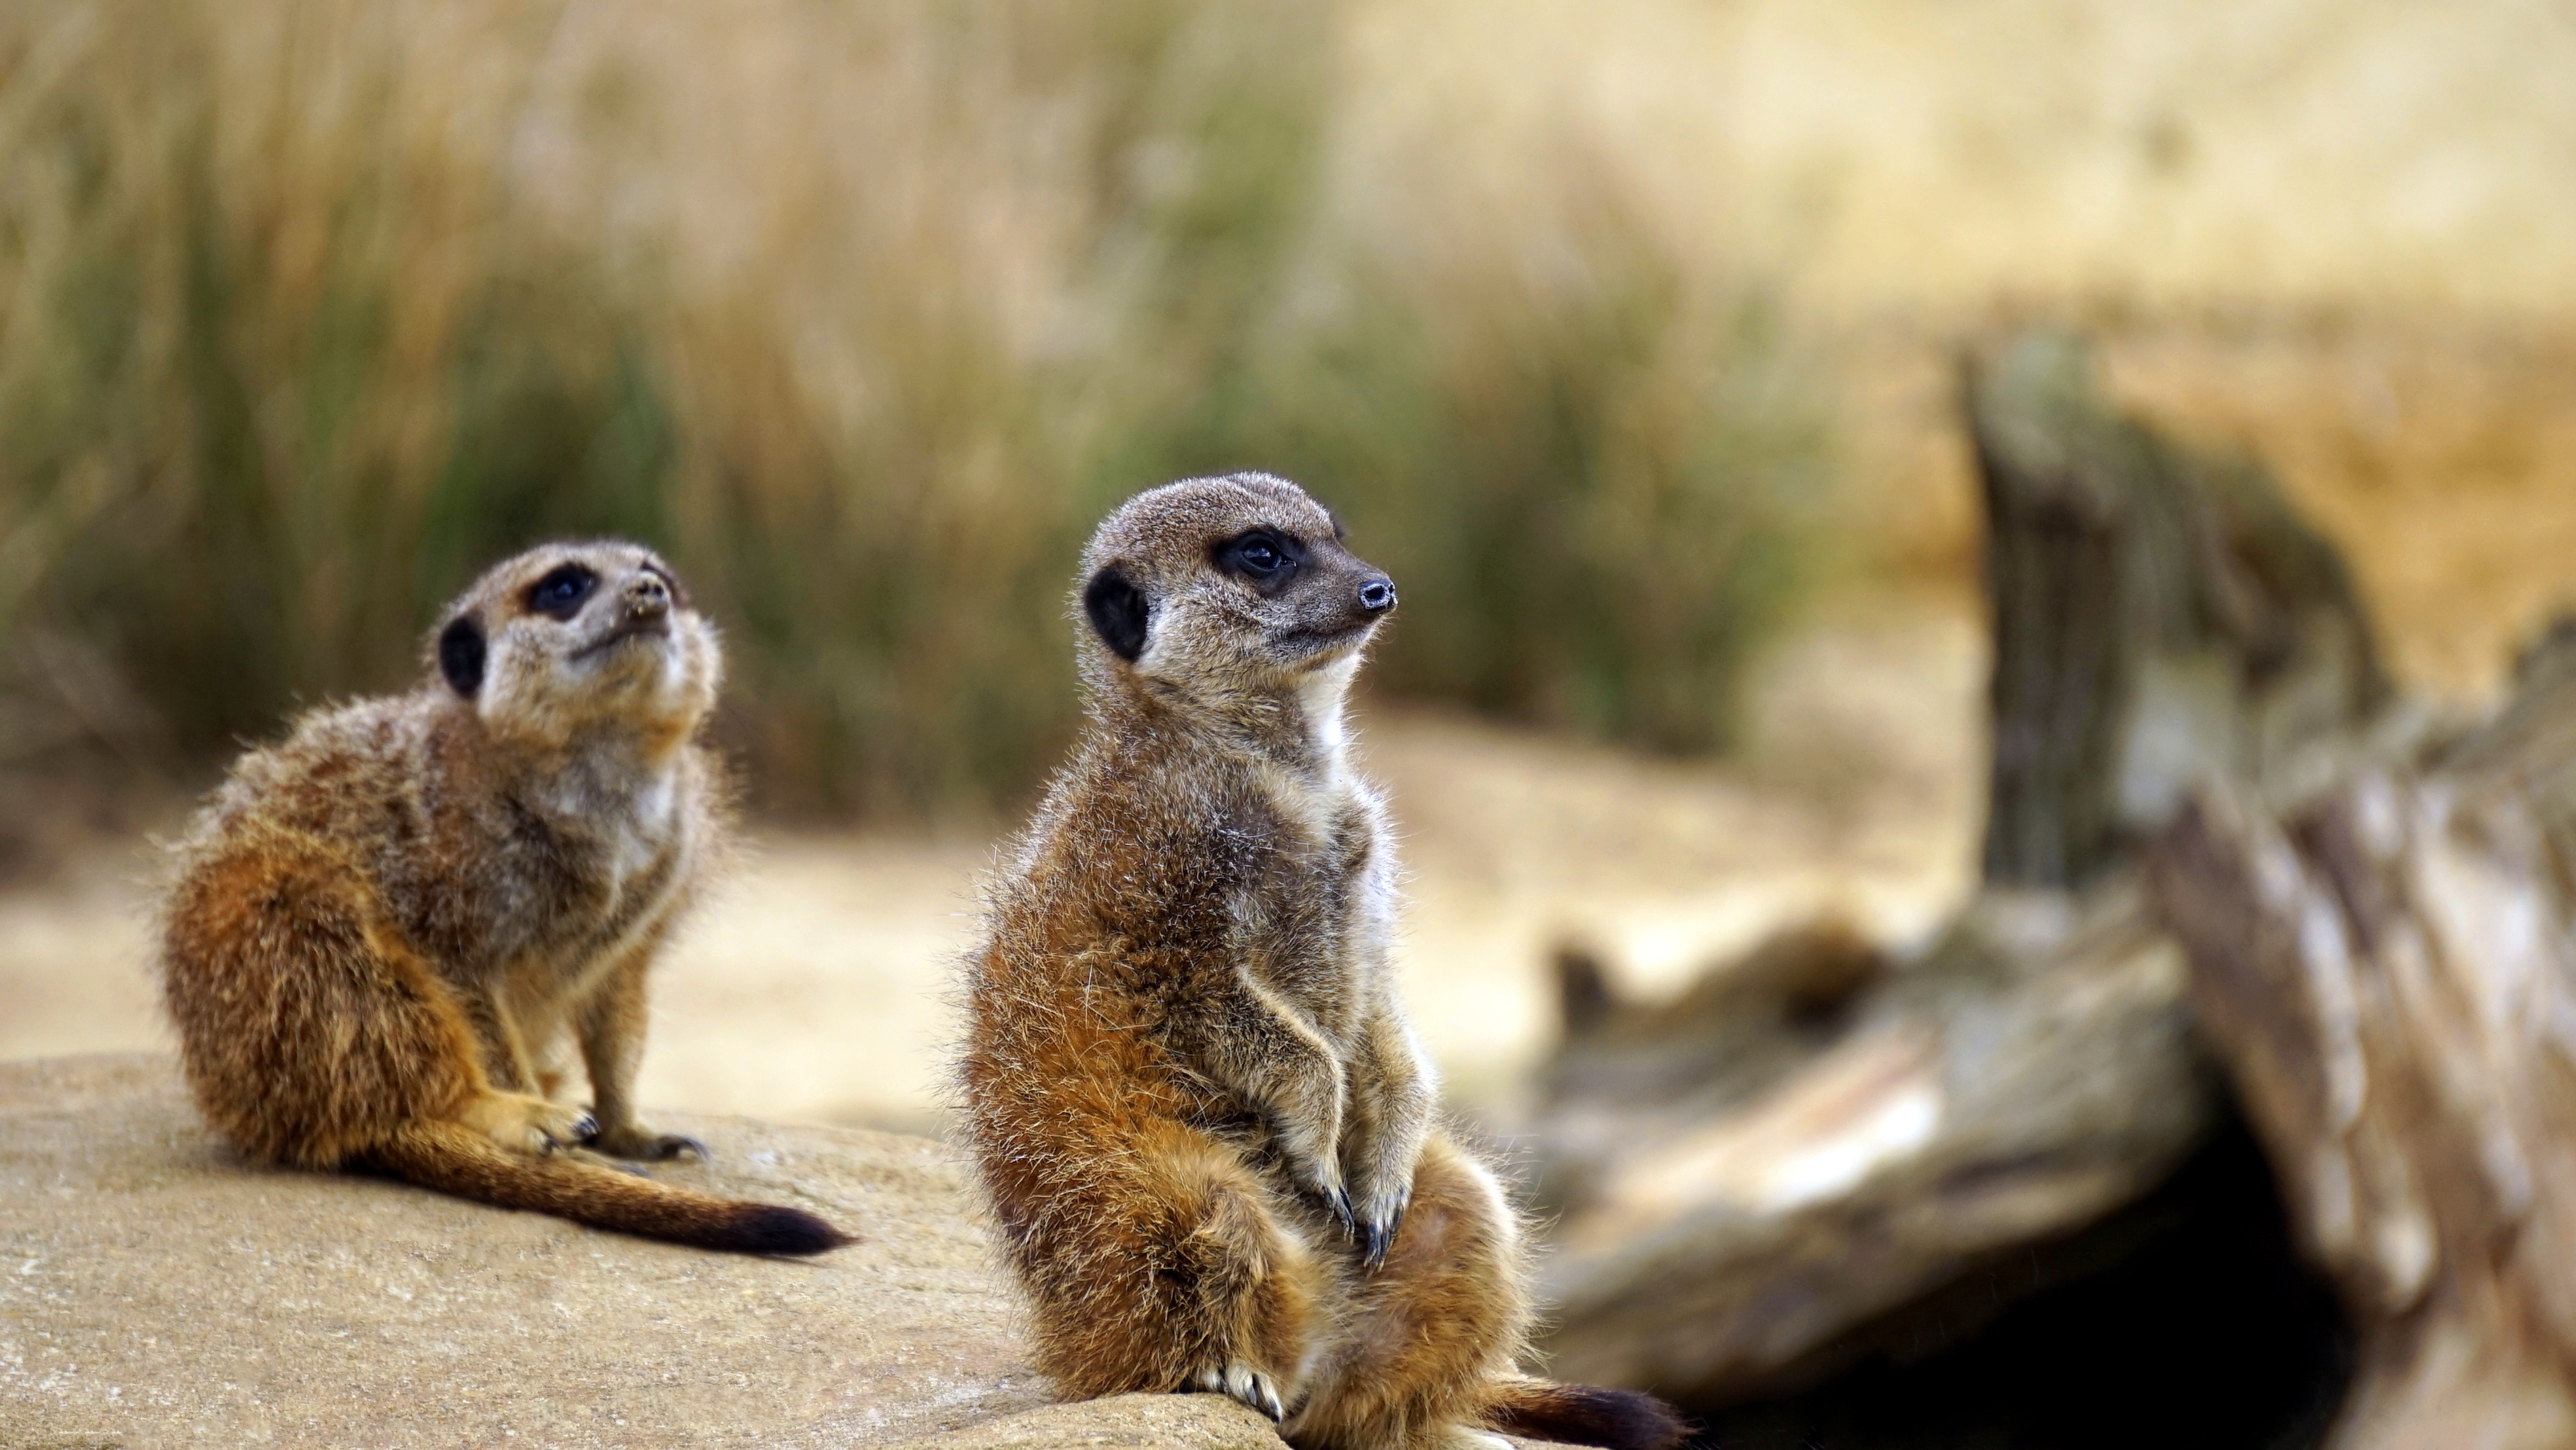
landscape, nature, desert, animal, wildlife, wild, zoo, natural, africa, mammal, fauna, national, family, whiskers, vertebrate, meerkat, mongoose, safari, marmot, kenya, prairie dog